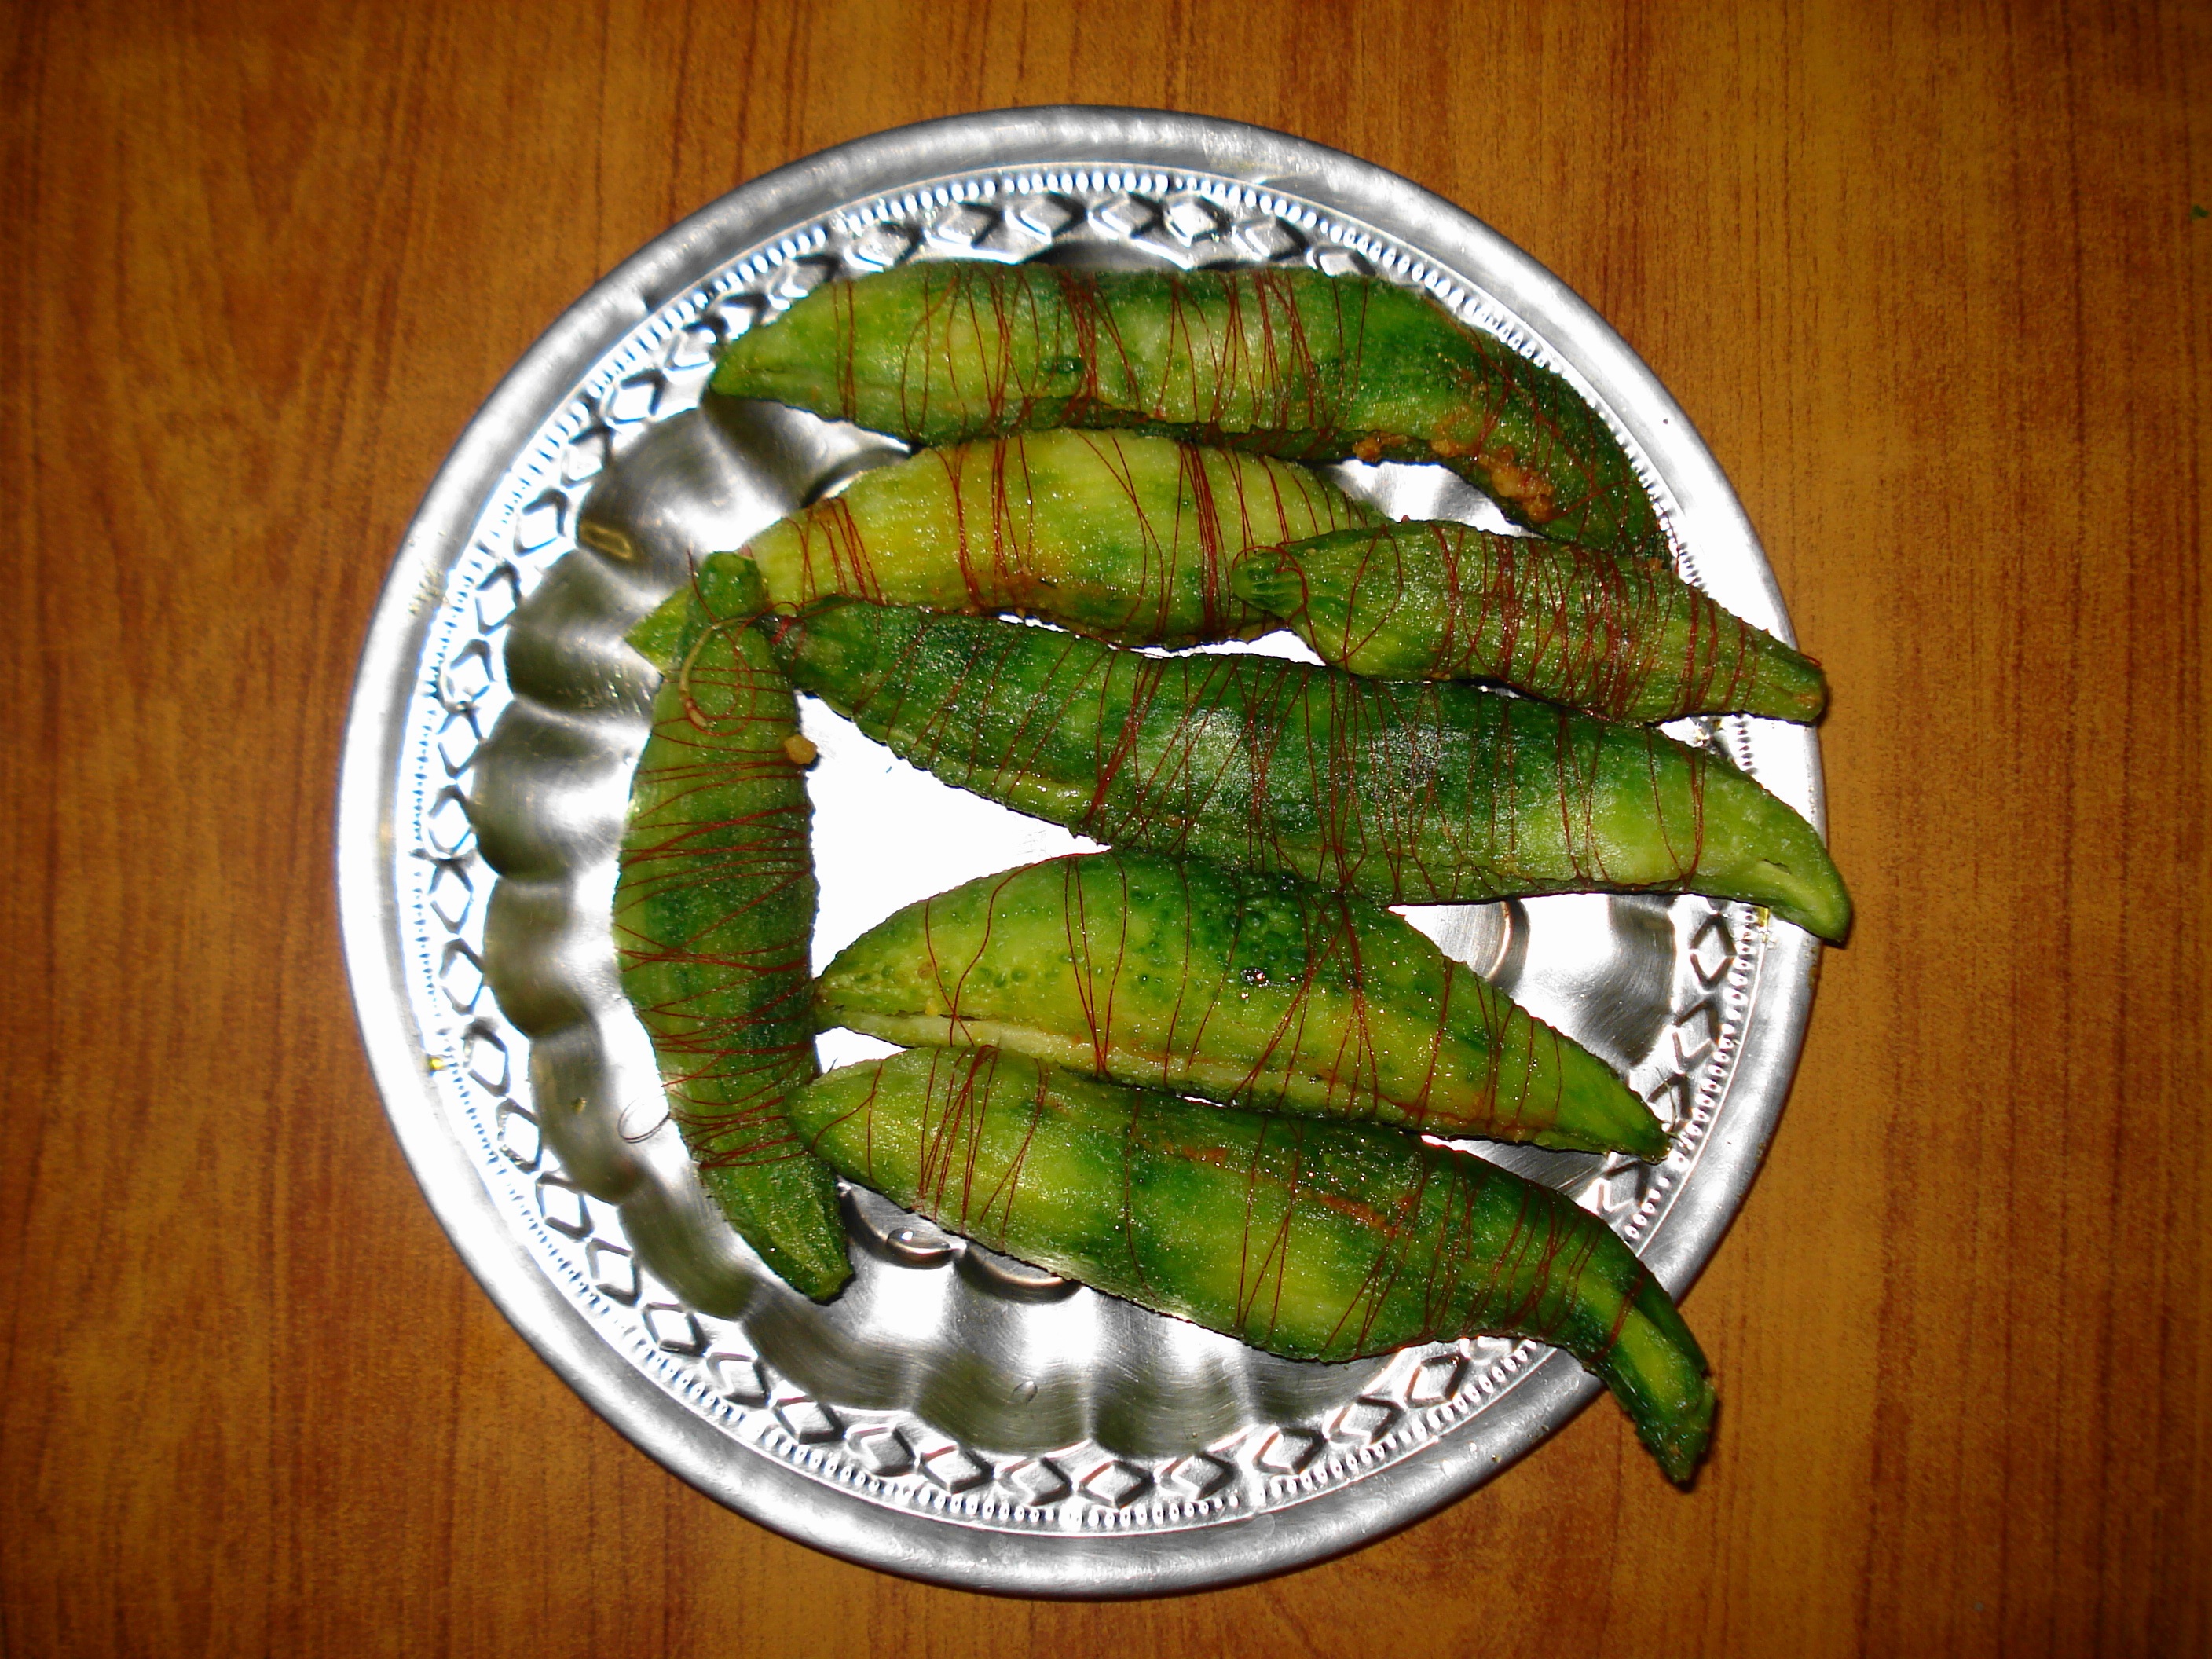
plant, leaf, dish, meal, food, green, produce, vegetable, plate, cuisine, india, pakistan, flowering plant, punjab, land plant, karelay, traditiona